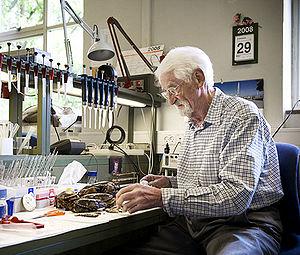
Jens Christian Skou, né le 8 octobre 1918 à Lemvig au Danemark et mort le 28 mai 2018 à Risskov, est un médecin et biophysicien danois.